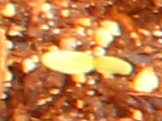
Label: Sugar beet